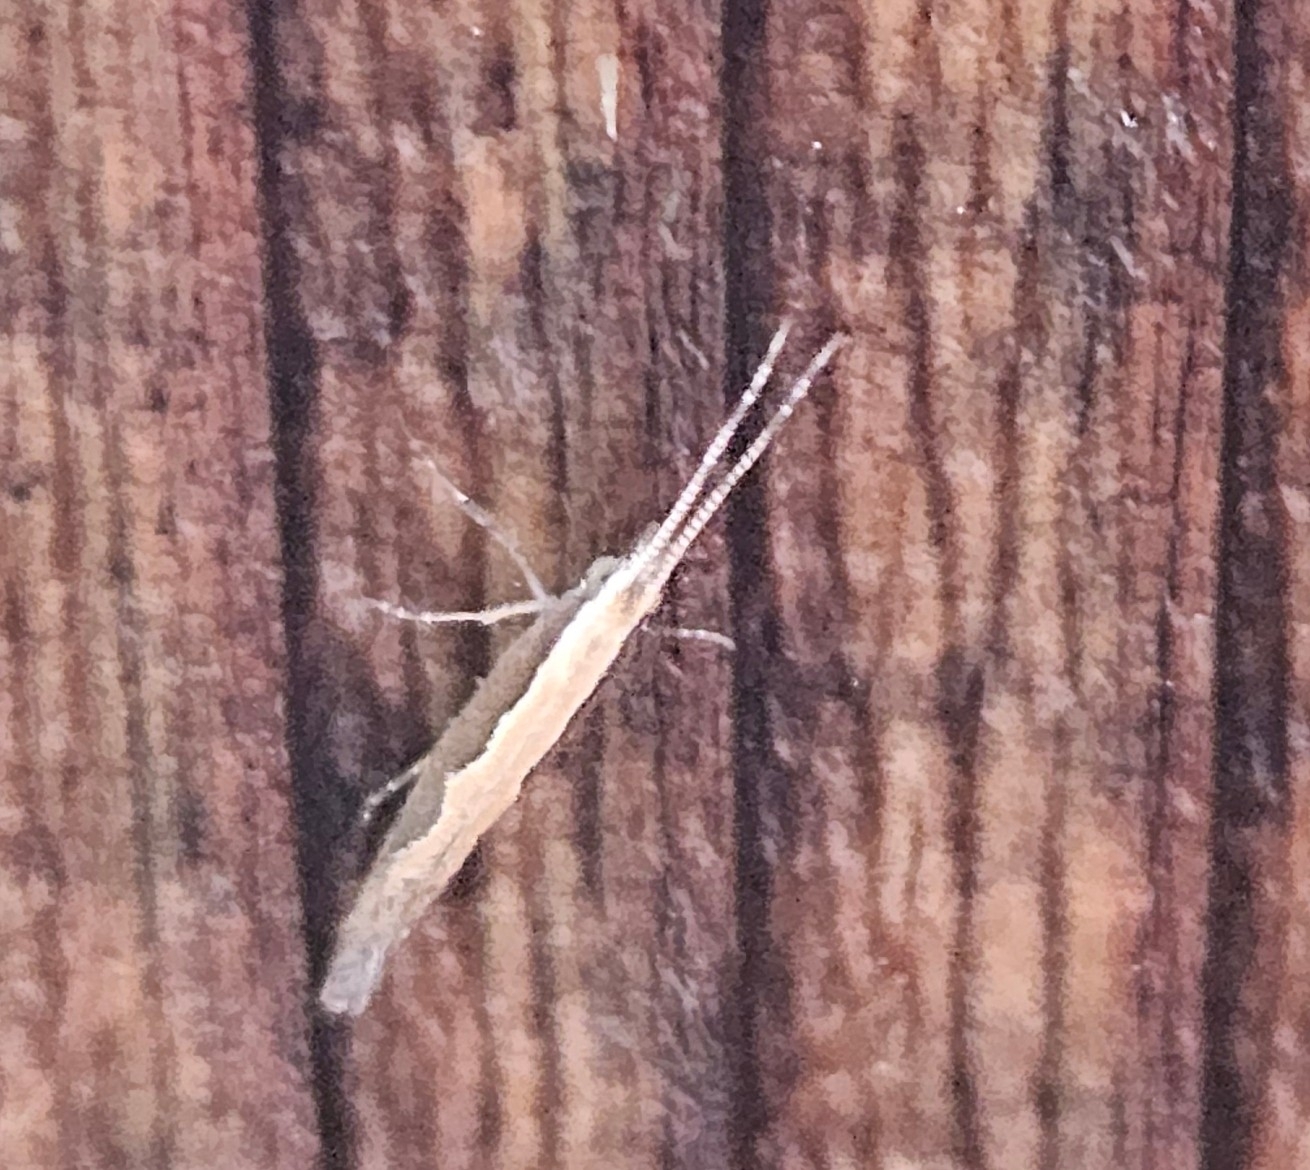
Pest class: diamondback_moth